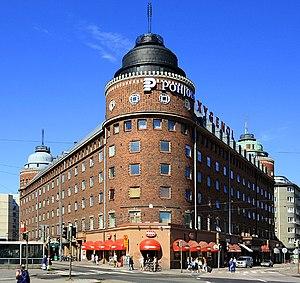
Hämeentie, est une rue du quartier de Kluuvi au centre d'Helsinki en Finlande.